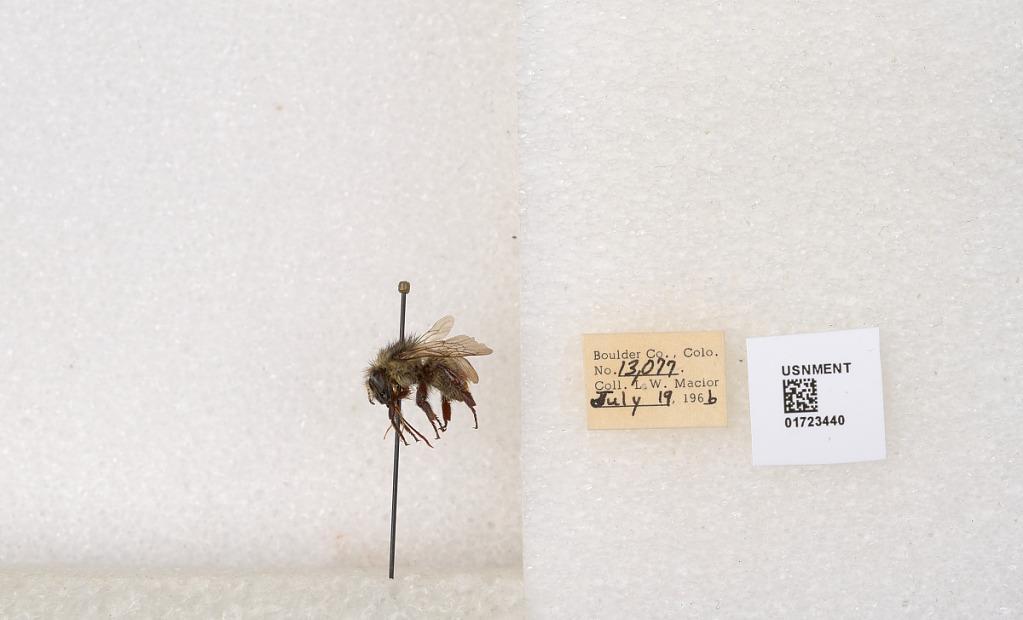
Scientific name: Bombus flavifrons Cresson
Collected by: L. Macior
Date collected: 1966-7-19
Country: United States
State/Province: Colorado
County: Boulder
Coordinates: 40.0925, -105.358